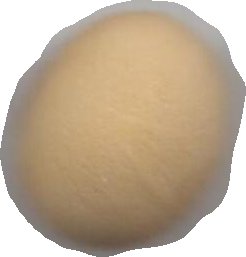
Variety: Dega